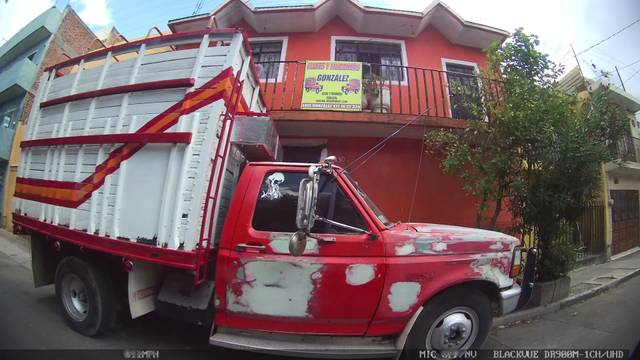
Region: Mexico
Coordinates: 21.146, -101.668